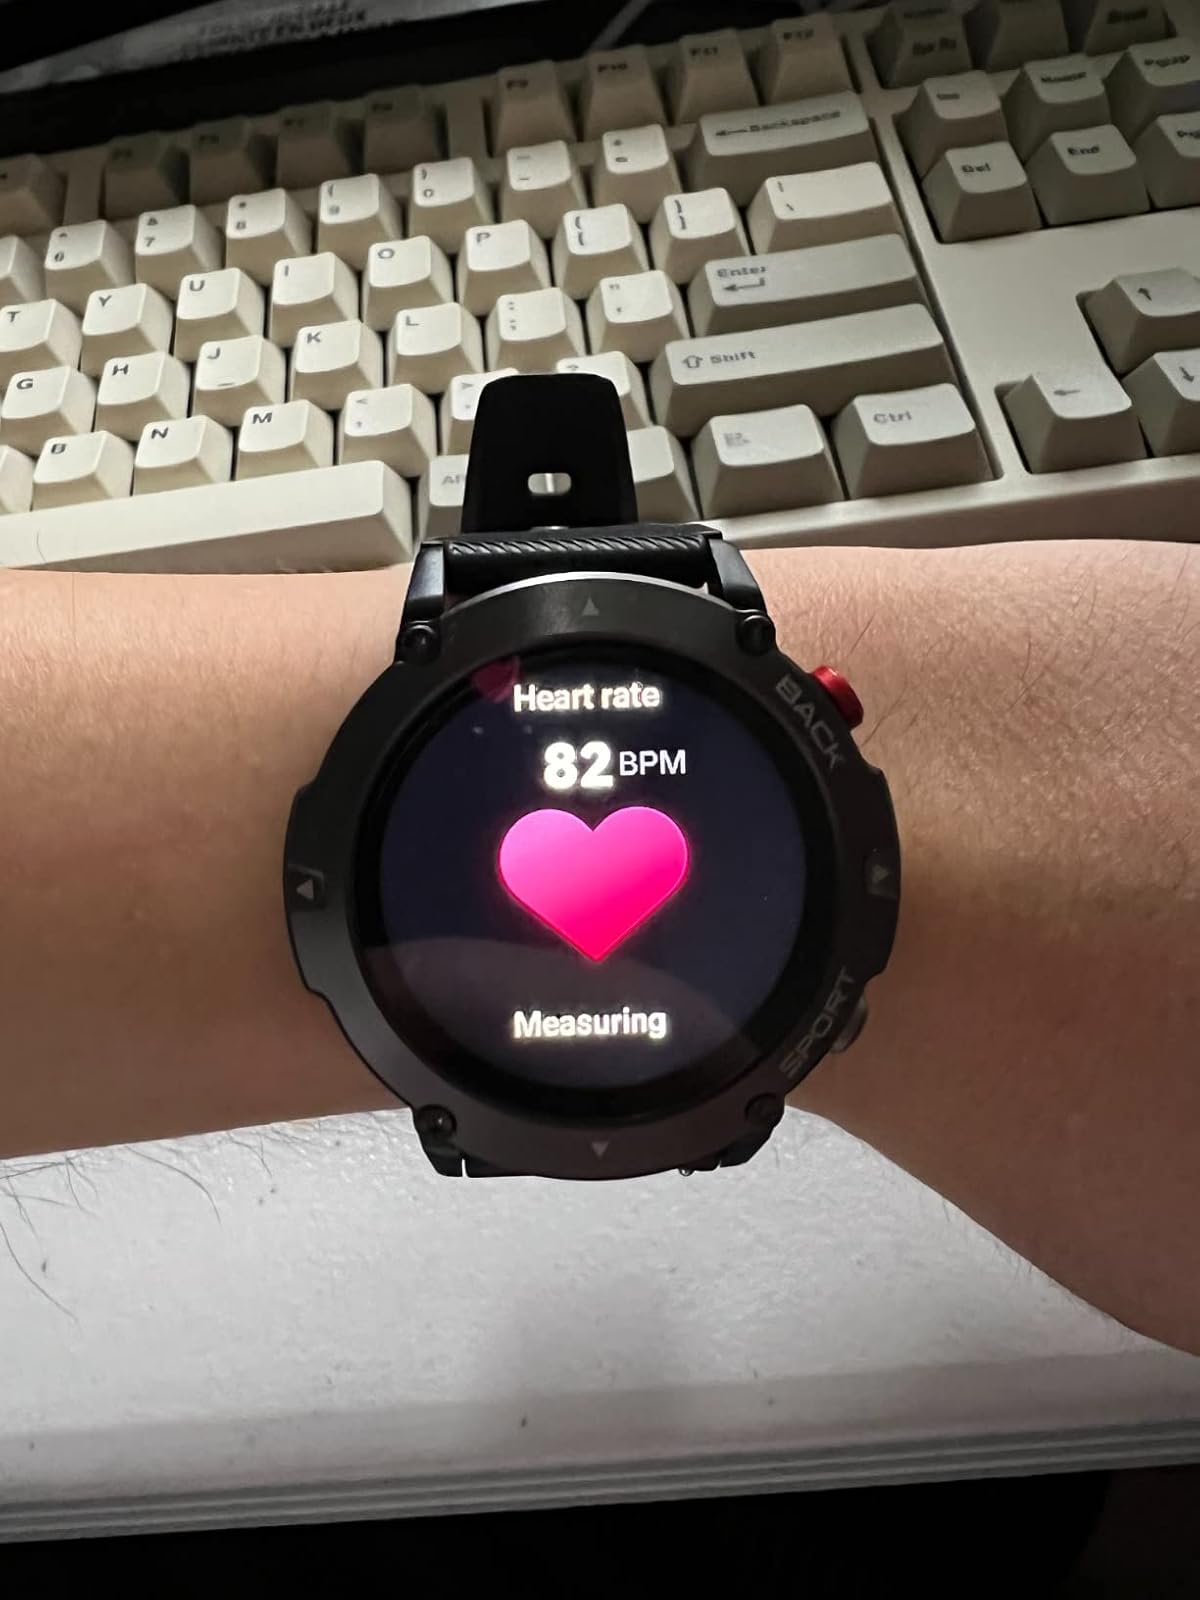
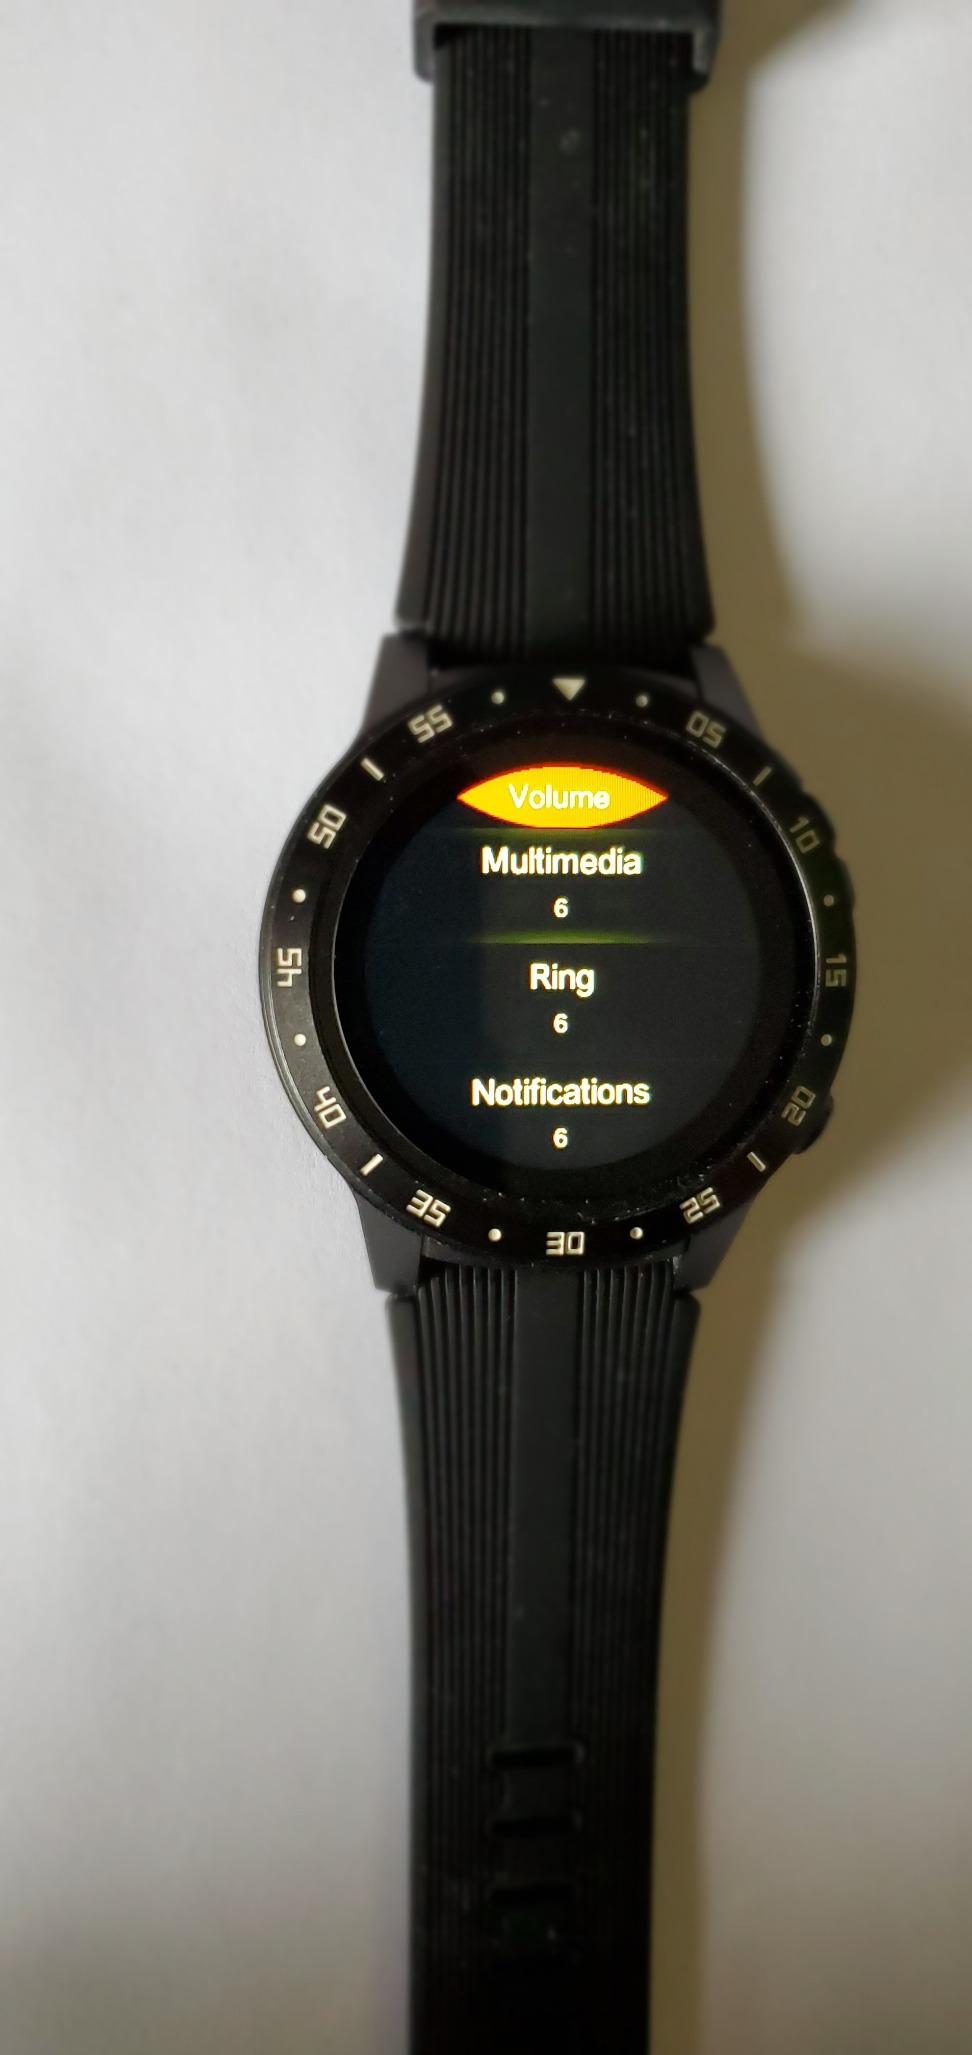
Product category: smartwatch
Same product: no